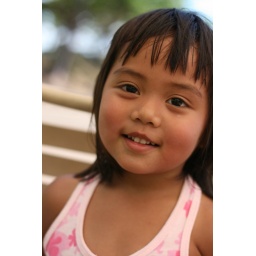
Hot day riding box cars. Thank goodness for the misting water sprays in the tent!